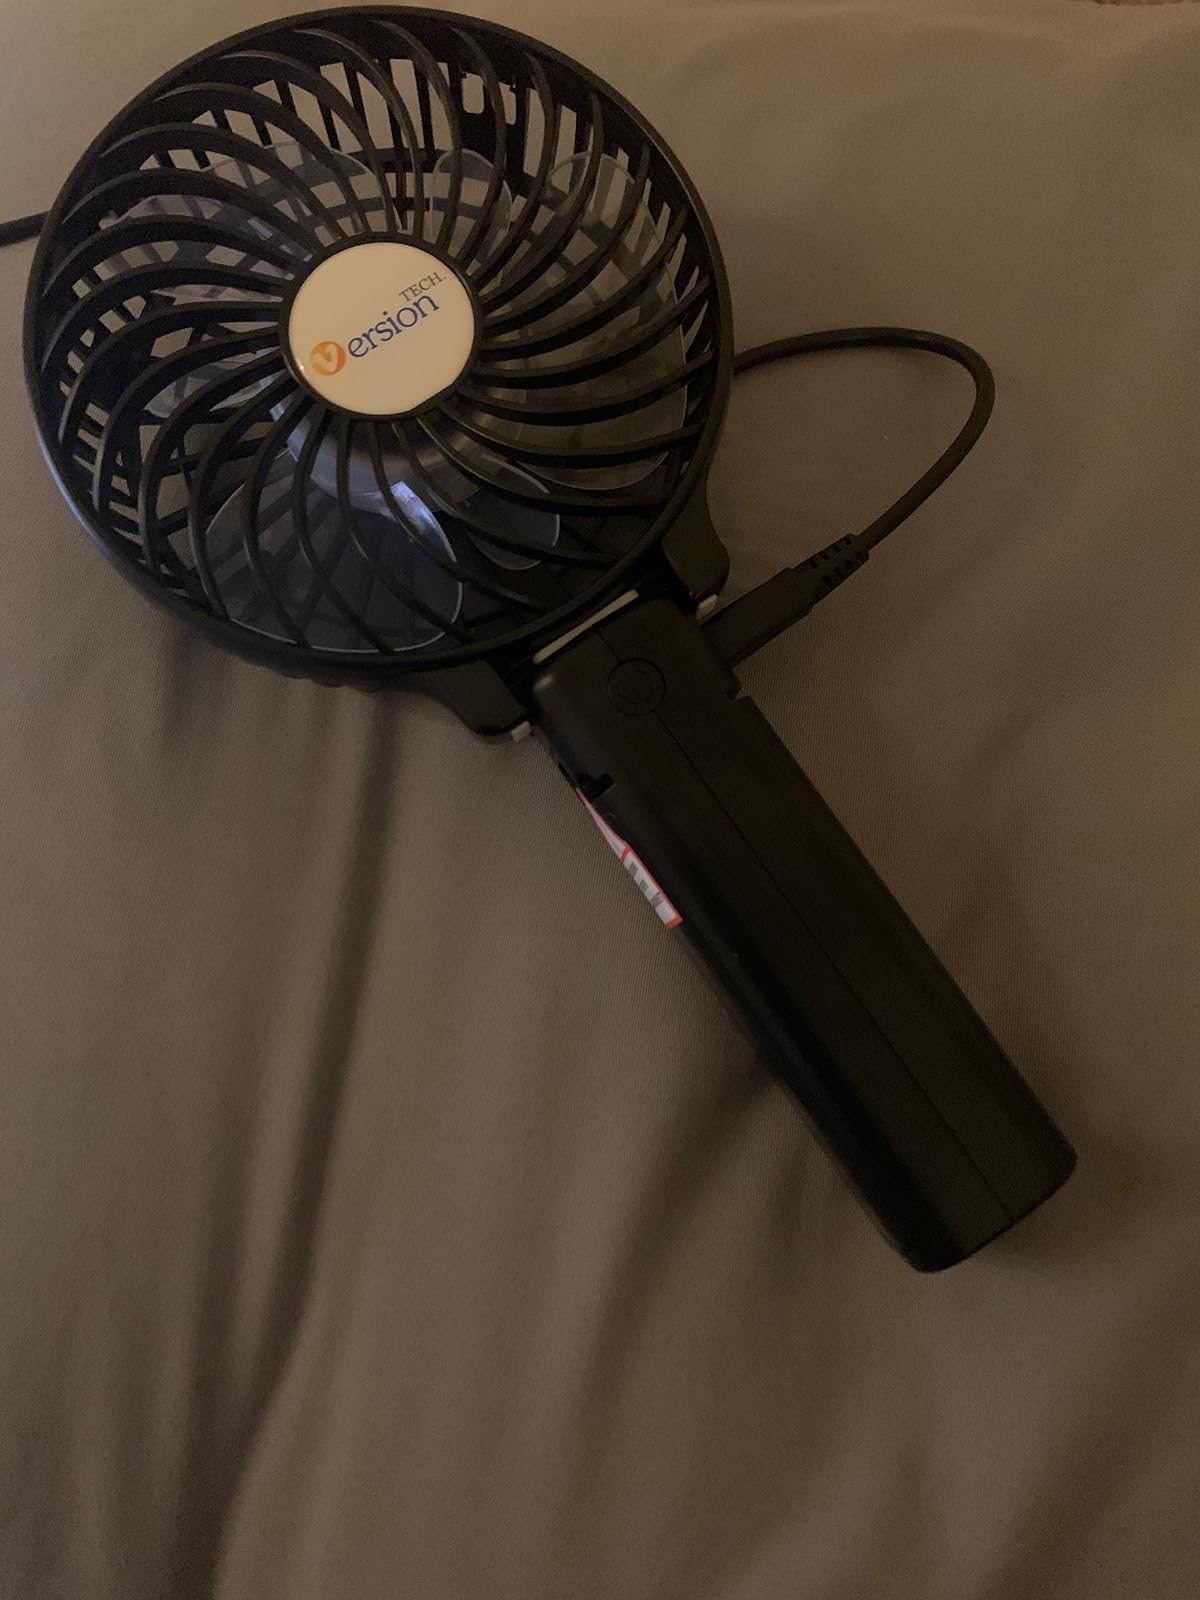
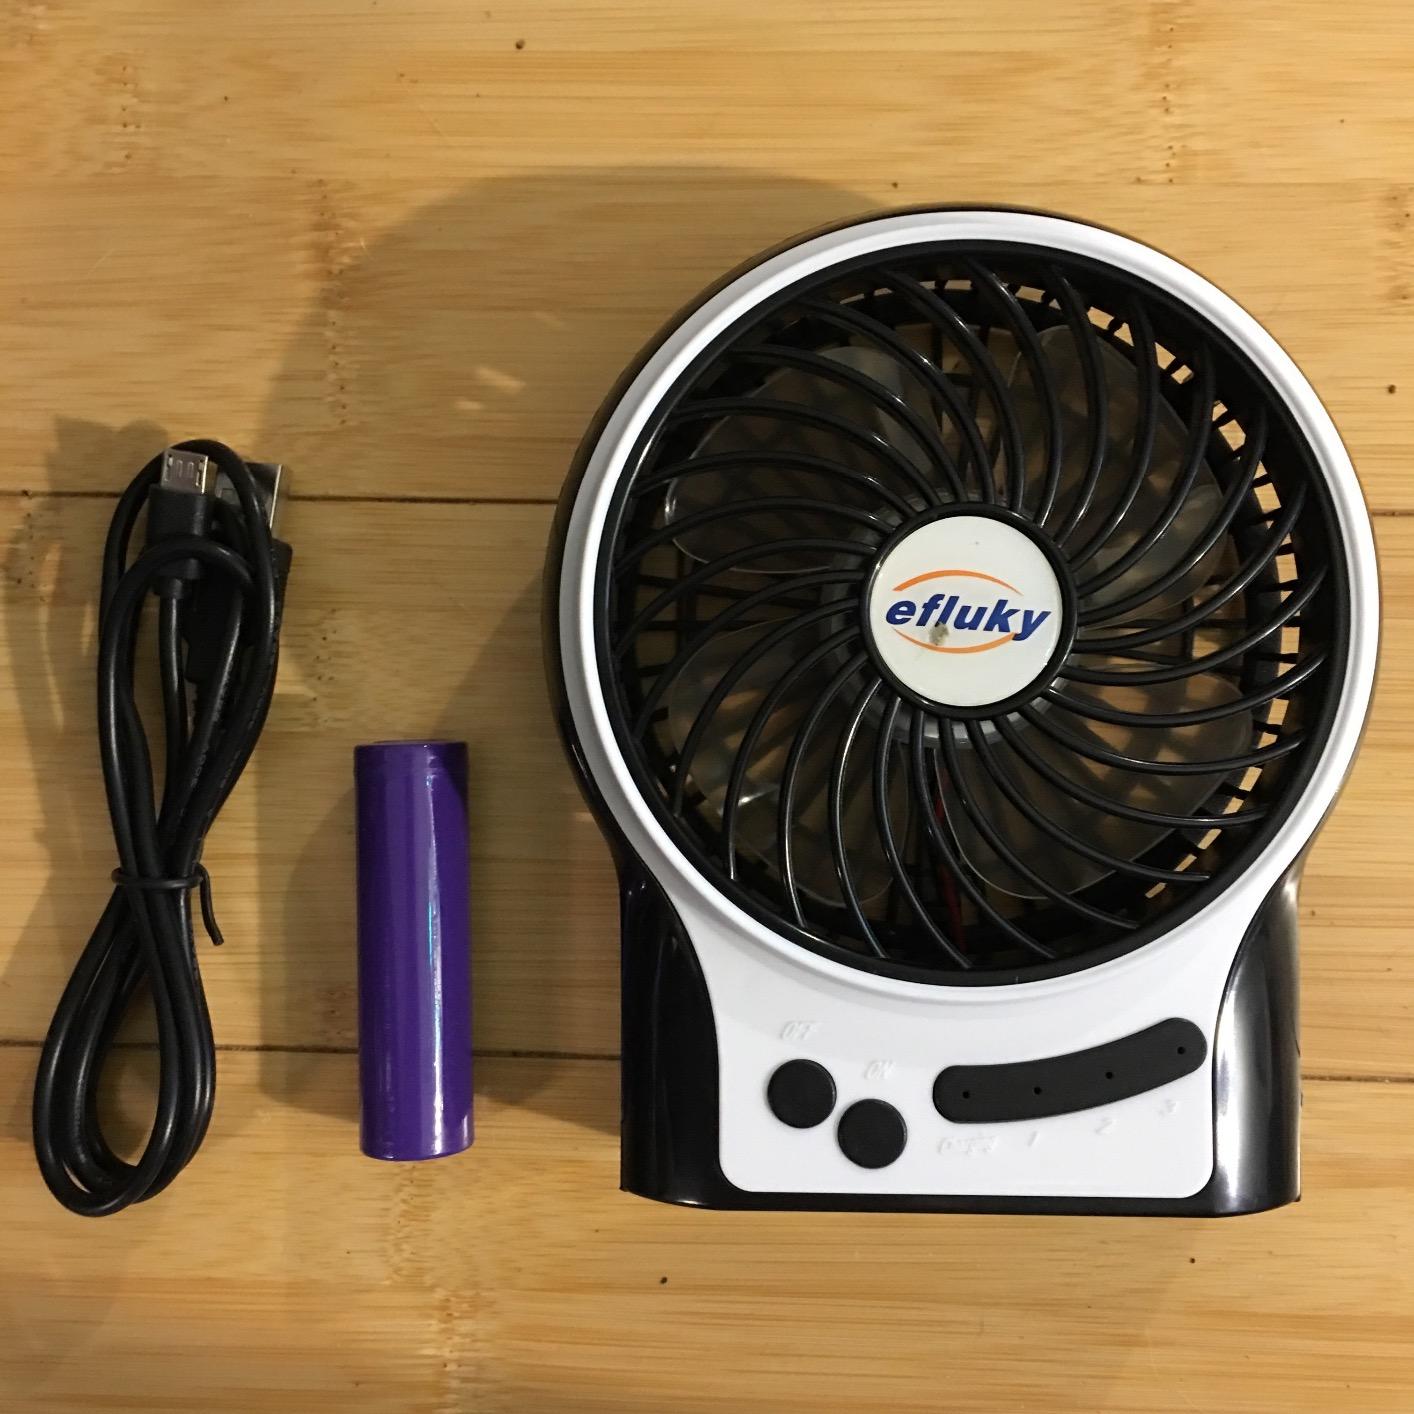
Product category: fan
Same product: no